South-West Region, Ireland

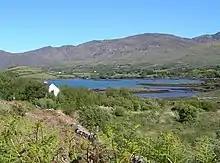
Ardgroom, County Cork. Small rural villages typify the southwest.

The South-West region has experienced a steady increase in its population with migration to the region due to its strong educational infrastructure, scenery, mild climate, as well as its quality of life and work.